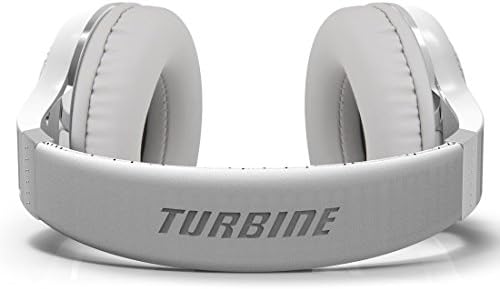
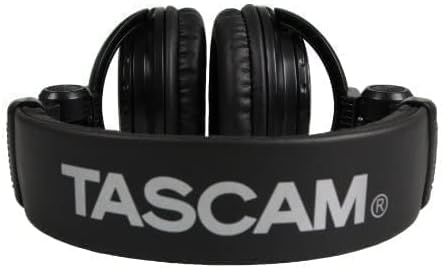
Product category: headphones
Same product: no